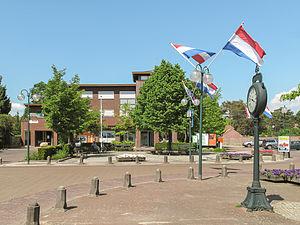
Maarn est un village situé dans la commune néerlandaise d'Utrechtse Heuvelrug, dans la province d'Utrecht. Le 1ᵉʳ janvier 2008, le village comptait 4 651 habitants.